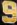
Number: 9